Robin Hood (bicycle company)

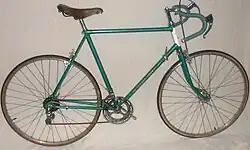

Robin Hood Cycle Co Ltd bicycles is an English manufacturer made in Nottingham England. Acquired by the Raleigh Bicycle Company in 1906 many of whose bicycles were imported into the United States. Best known for their three-speeds, they were an economy line for Raleigh. They also imported racing bikes as the Lenton Sports.